Yasuyoshi Shirasawa

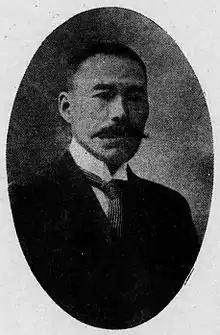
Portrait of Yasumi Shirasawa

, also known as Homi Shirasawa, was a Japanese botanist who worked alongside Tomitaro Makino 'The Father of Japanese Botany', at the University of Tokyo. Shirasawa named numerous native plants, notably the endangered "Picea koyamae" and (with Makino) the Kyūshū Lime "Tilia kiusiana".